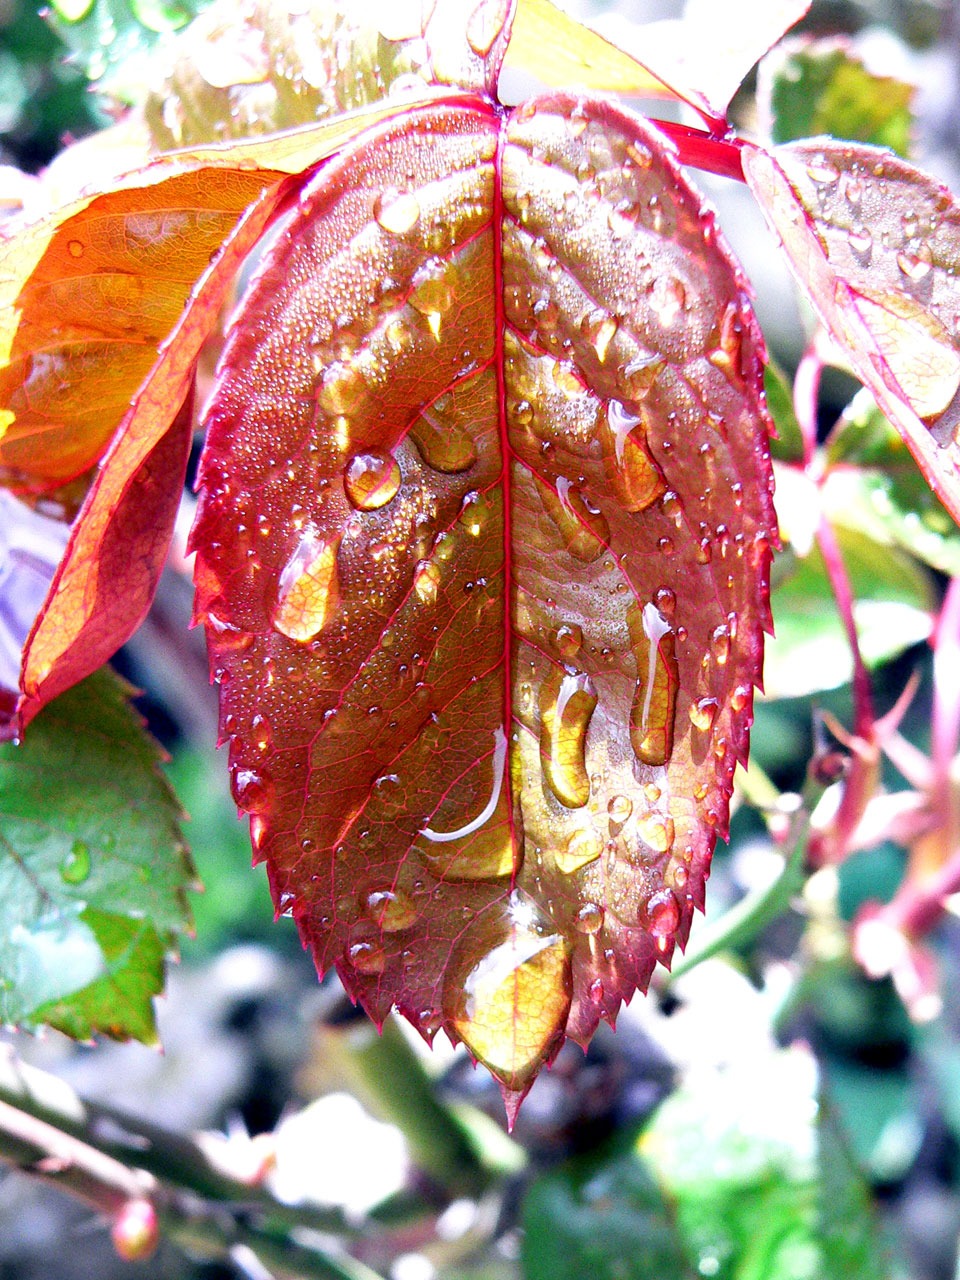
tree, forest, branch, plant, meadow, stem, leaf, flower, summer, environment, foliage, food, produce, autumn, botany, flora, season, maple, plants, ecology, close up, growing, macro photography, flowering plant, woody plant, land plant